Peter Cunningham (priest)

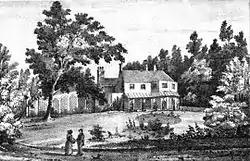
The topographical frontispiece from "St Anne’s Hill"

A further political forecast was written in 1785 (but not published until two years later): "The Russian prophecy, a poem occasioned by a remarkable phenomenon in the heavens, observed in Russia, February 19, 1785". The title page bears the inscription ‘Sacred to the glory and imperial virtues of Catharine the Great, Empress of all the Russias’, and the author arranged for several copies to be sent by the Russian ambassador to St Petersburg. In this poem the Genius of Russia foretells the decline of the Ottoman Empire and the establishment of a Russian dynasty on the throne of Constantinople, in anticipation of the Russo-Turkish War (1787–92)